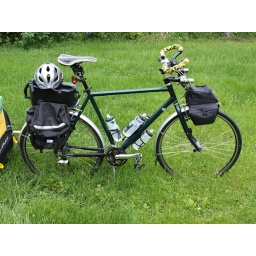
Nashbar touring bike with butterfly bars in full touring dress with Burley Nomad trailer